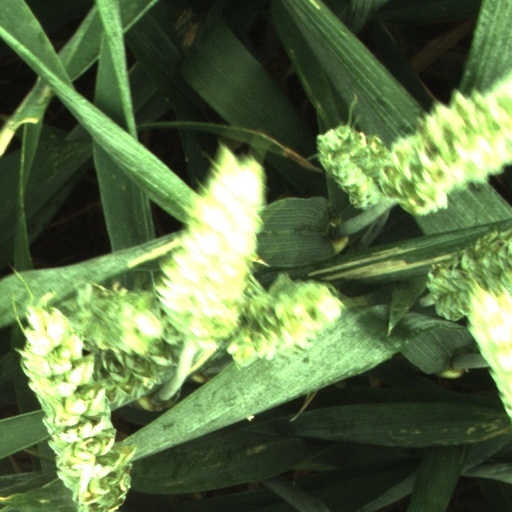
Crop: wheat